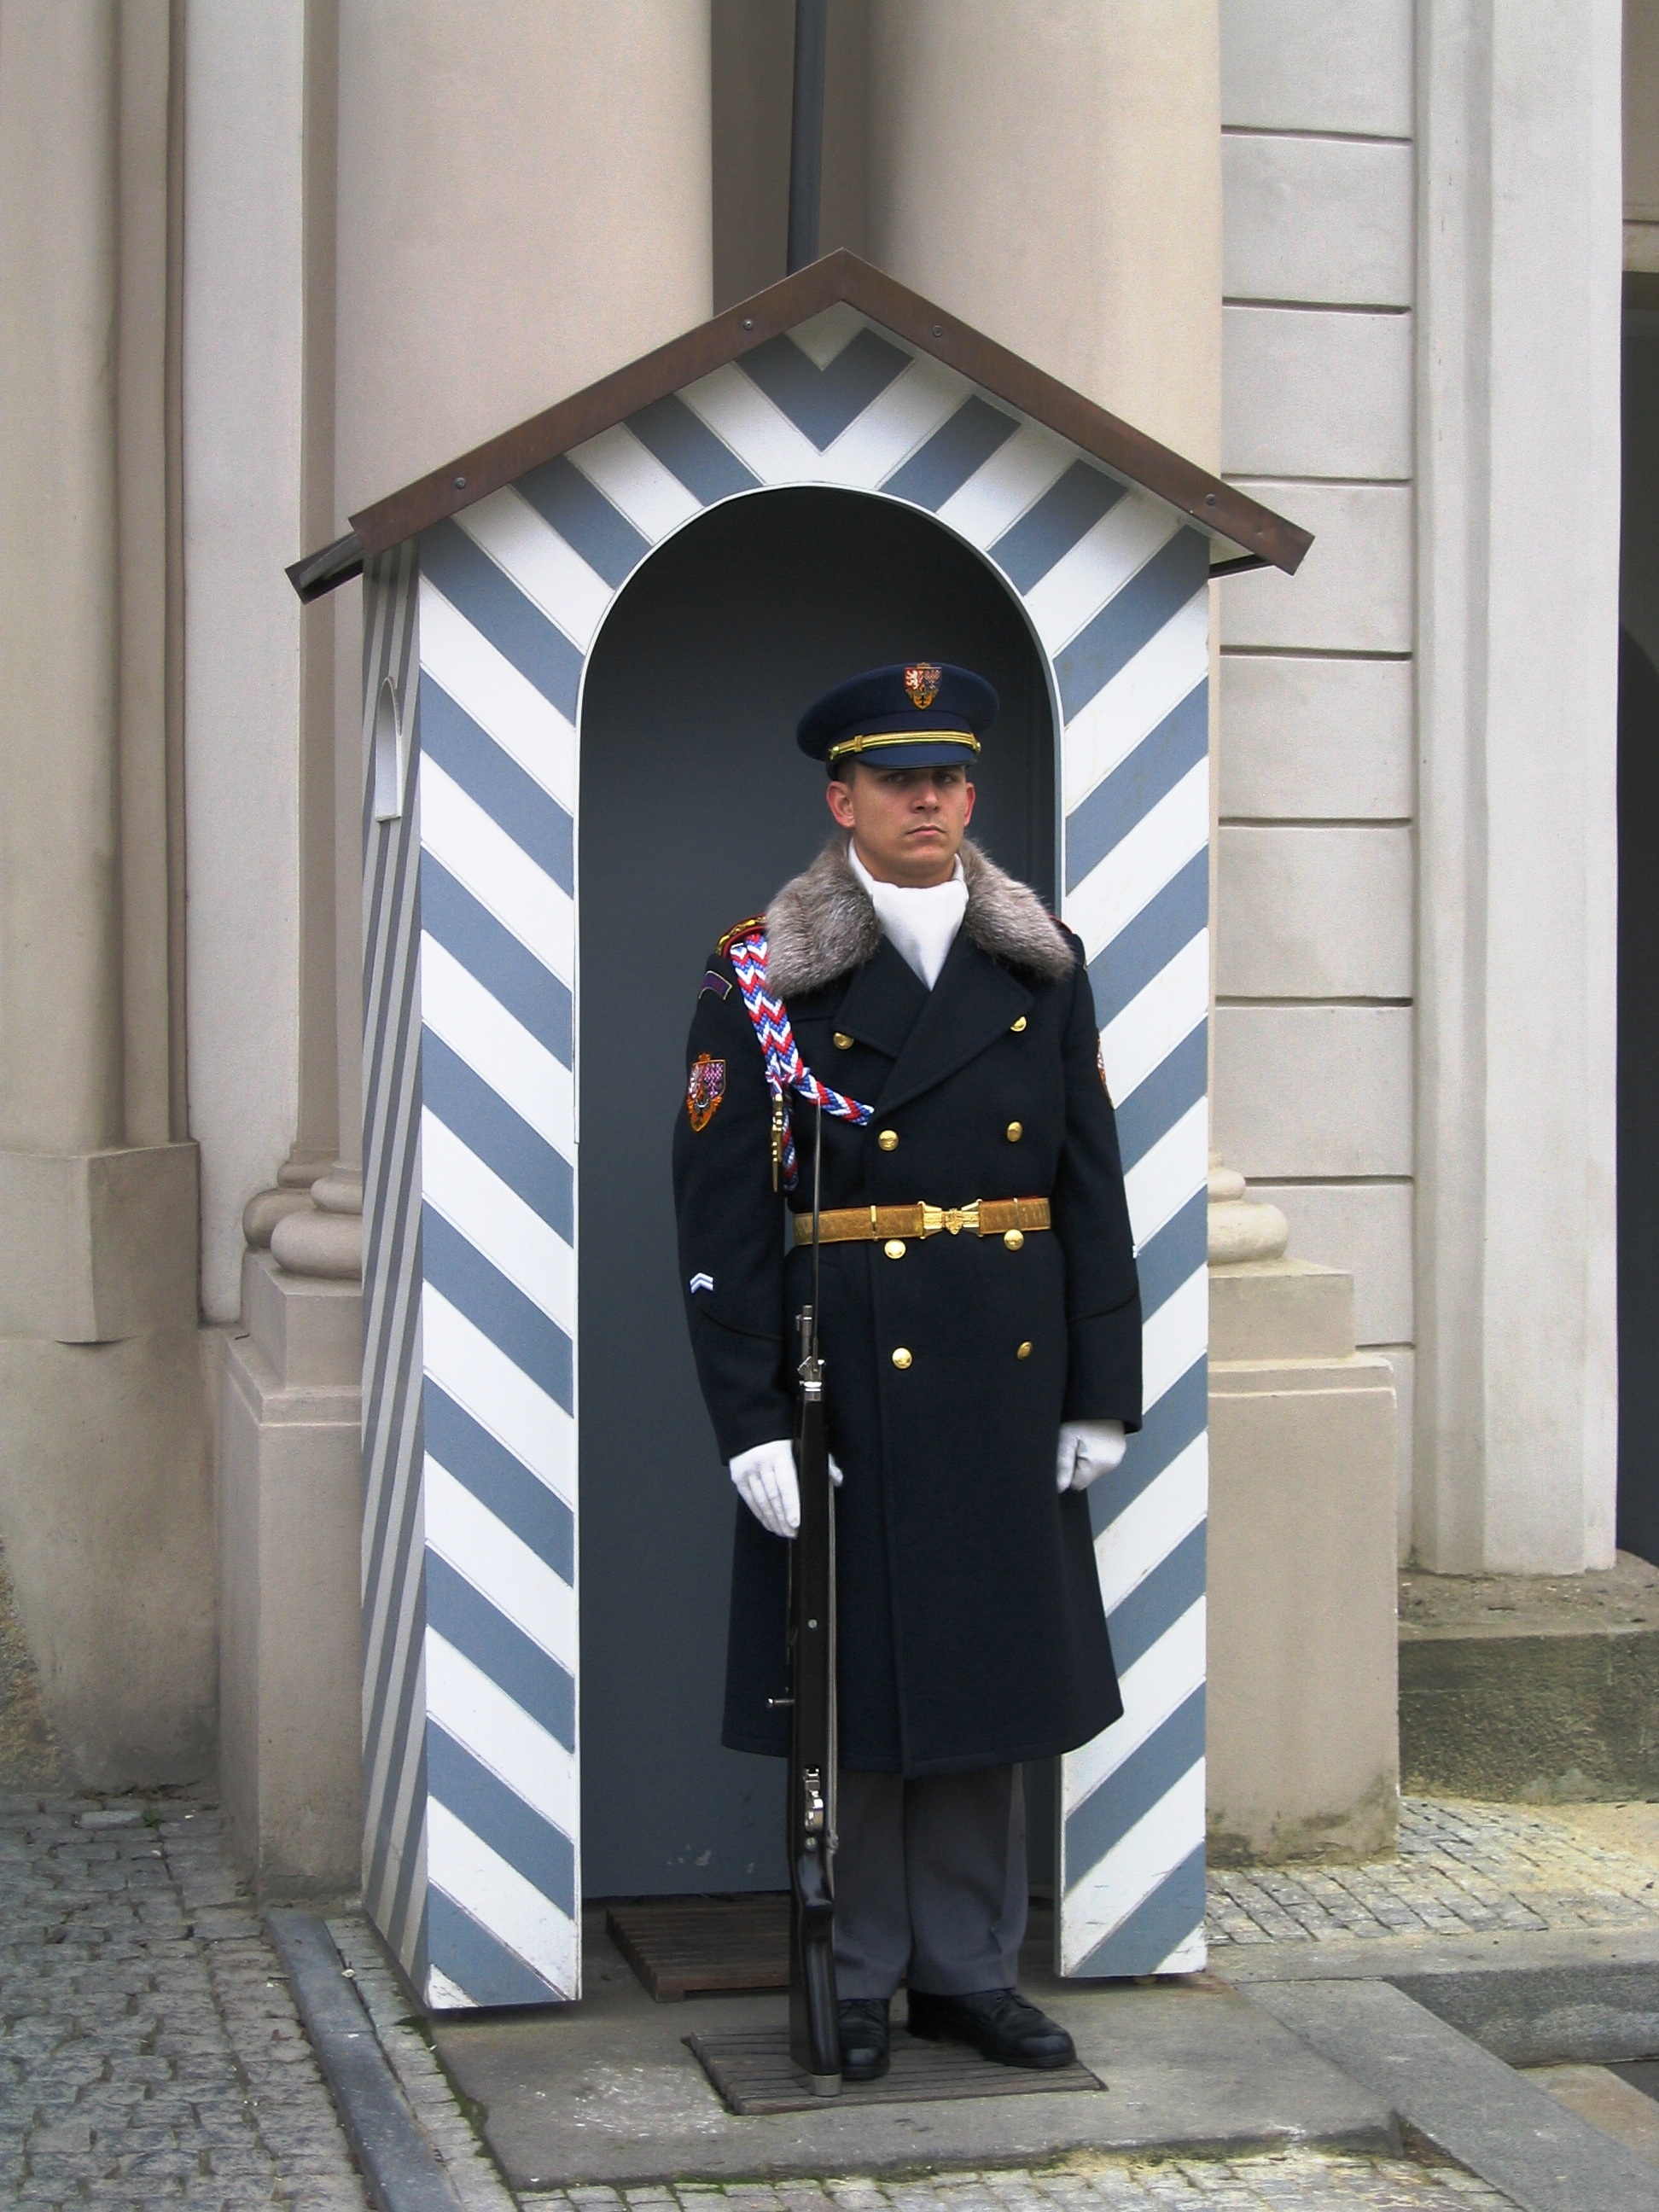
person, palace, soldier, prague, profession, clothing, monitor, ceremony, wait, tradition, costume, guardhouse, czech republic, sentry, wachter, wait are, palace guard, military officer, military person